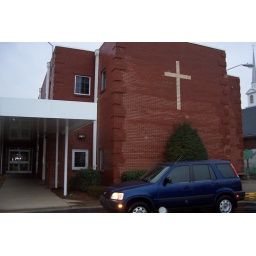
awning in retrospect to side building with cross